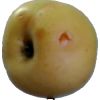
Label: Apple 6